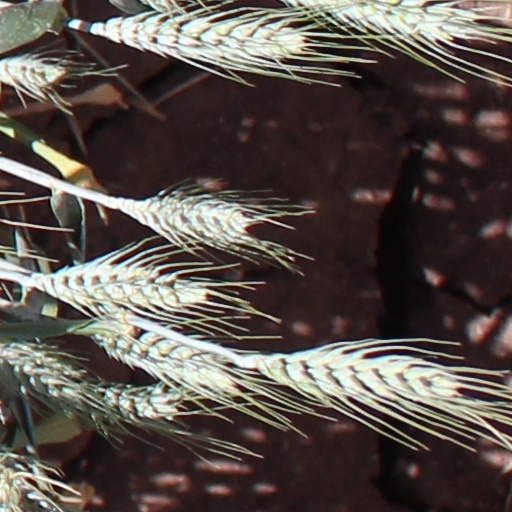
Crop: wheat